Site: brandenburg
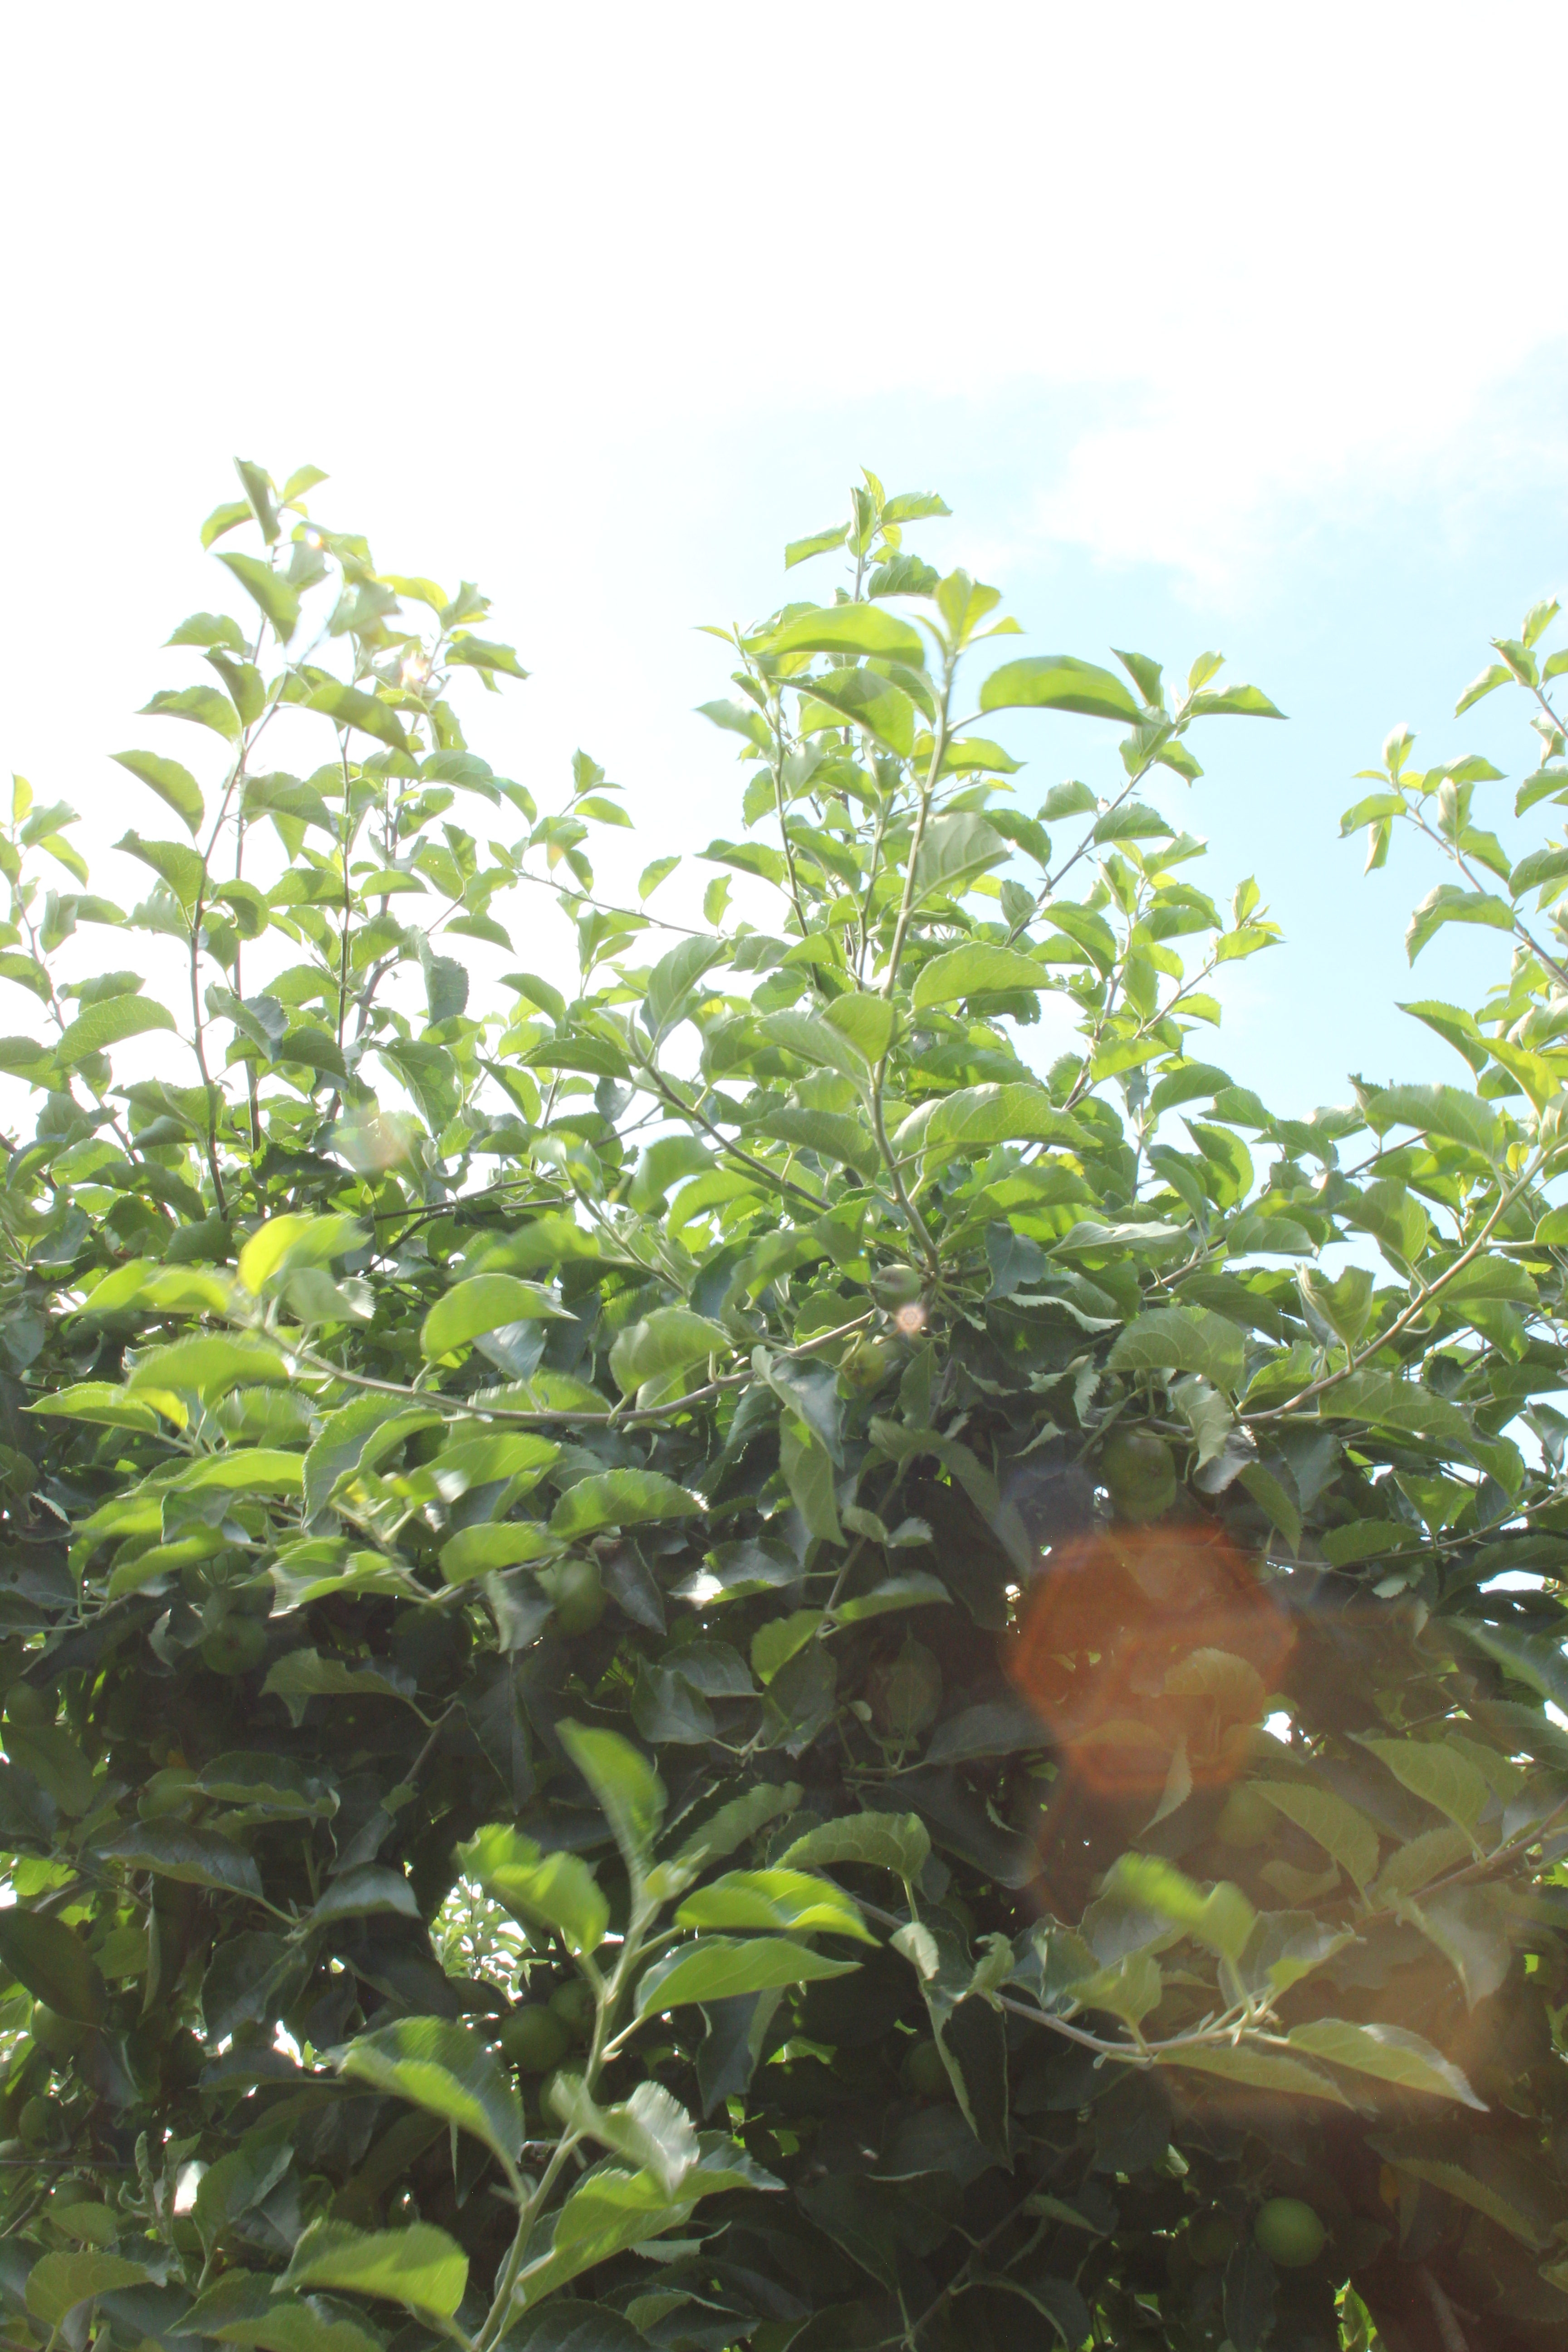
Growth stage (BBCH 74): Development of fruit